Arquímedes Figuera

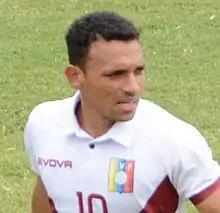
Figuera with the Venezuela team in 2019

Arquímedes José Figuera Salazar (born 6 October 1989) is a Venezuelan international footballer who plays for Blooming as a midfielder.